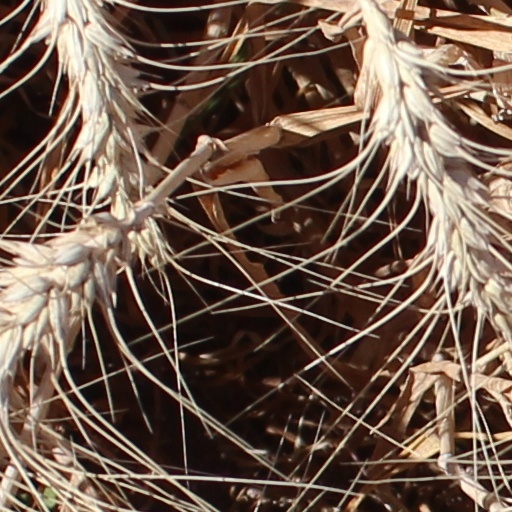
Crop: wheat